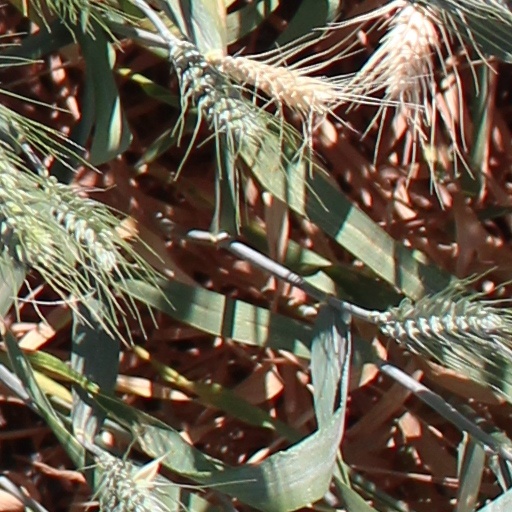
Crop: wheat